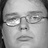
Emotion: neutral